Spælsau

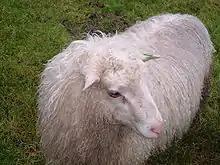
A Spælsau lamb

It gives milk and meat of good quality. The wool is characterised through having two layers: An outer longhaired glossy undulating layer of wool protecting the underlying layer against wind and rain, and an underlying layer which keeps the sheep warm. The long protective wool which is used for weaving is traditionally spun into two-strand tightly-spun yarn instead of the usual three-strand type, resulting in a beautiful lustre. This spælsau yarn was used in the Norwegian old tapestries from the Renaissance and Baroque times. The Viking ship sails were made from spælsau yarn. The wool was also in the old days used in clothing because it was light, stable and absorbed little moisture.